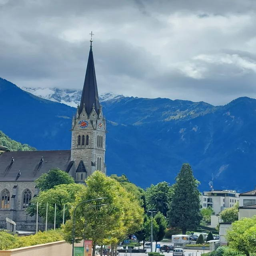
Kathedrale St. Florin